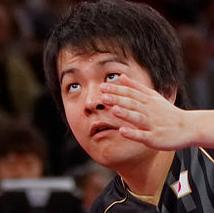
Age: 25